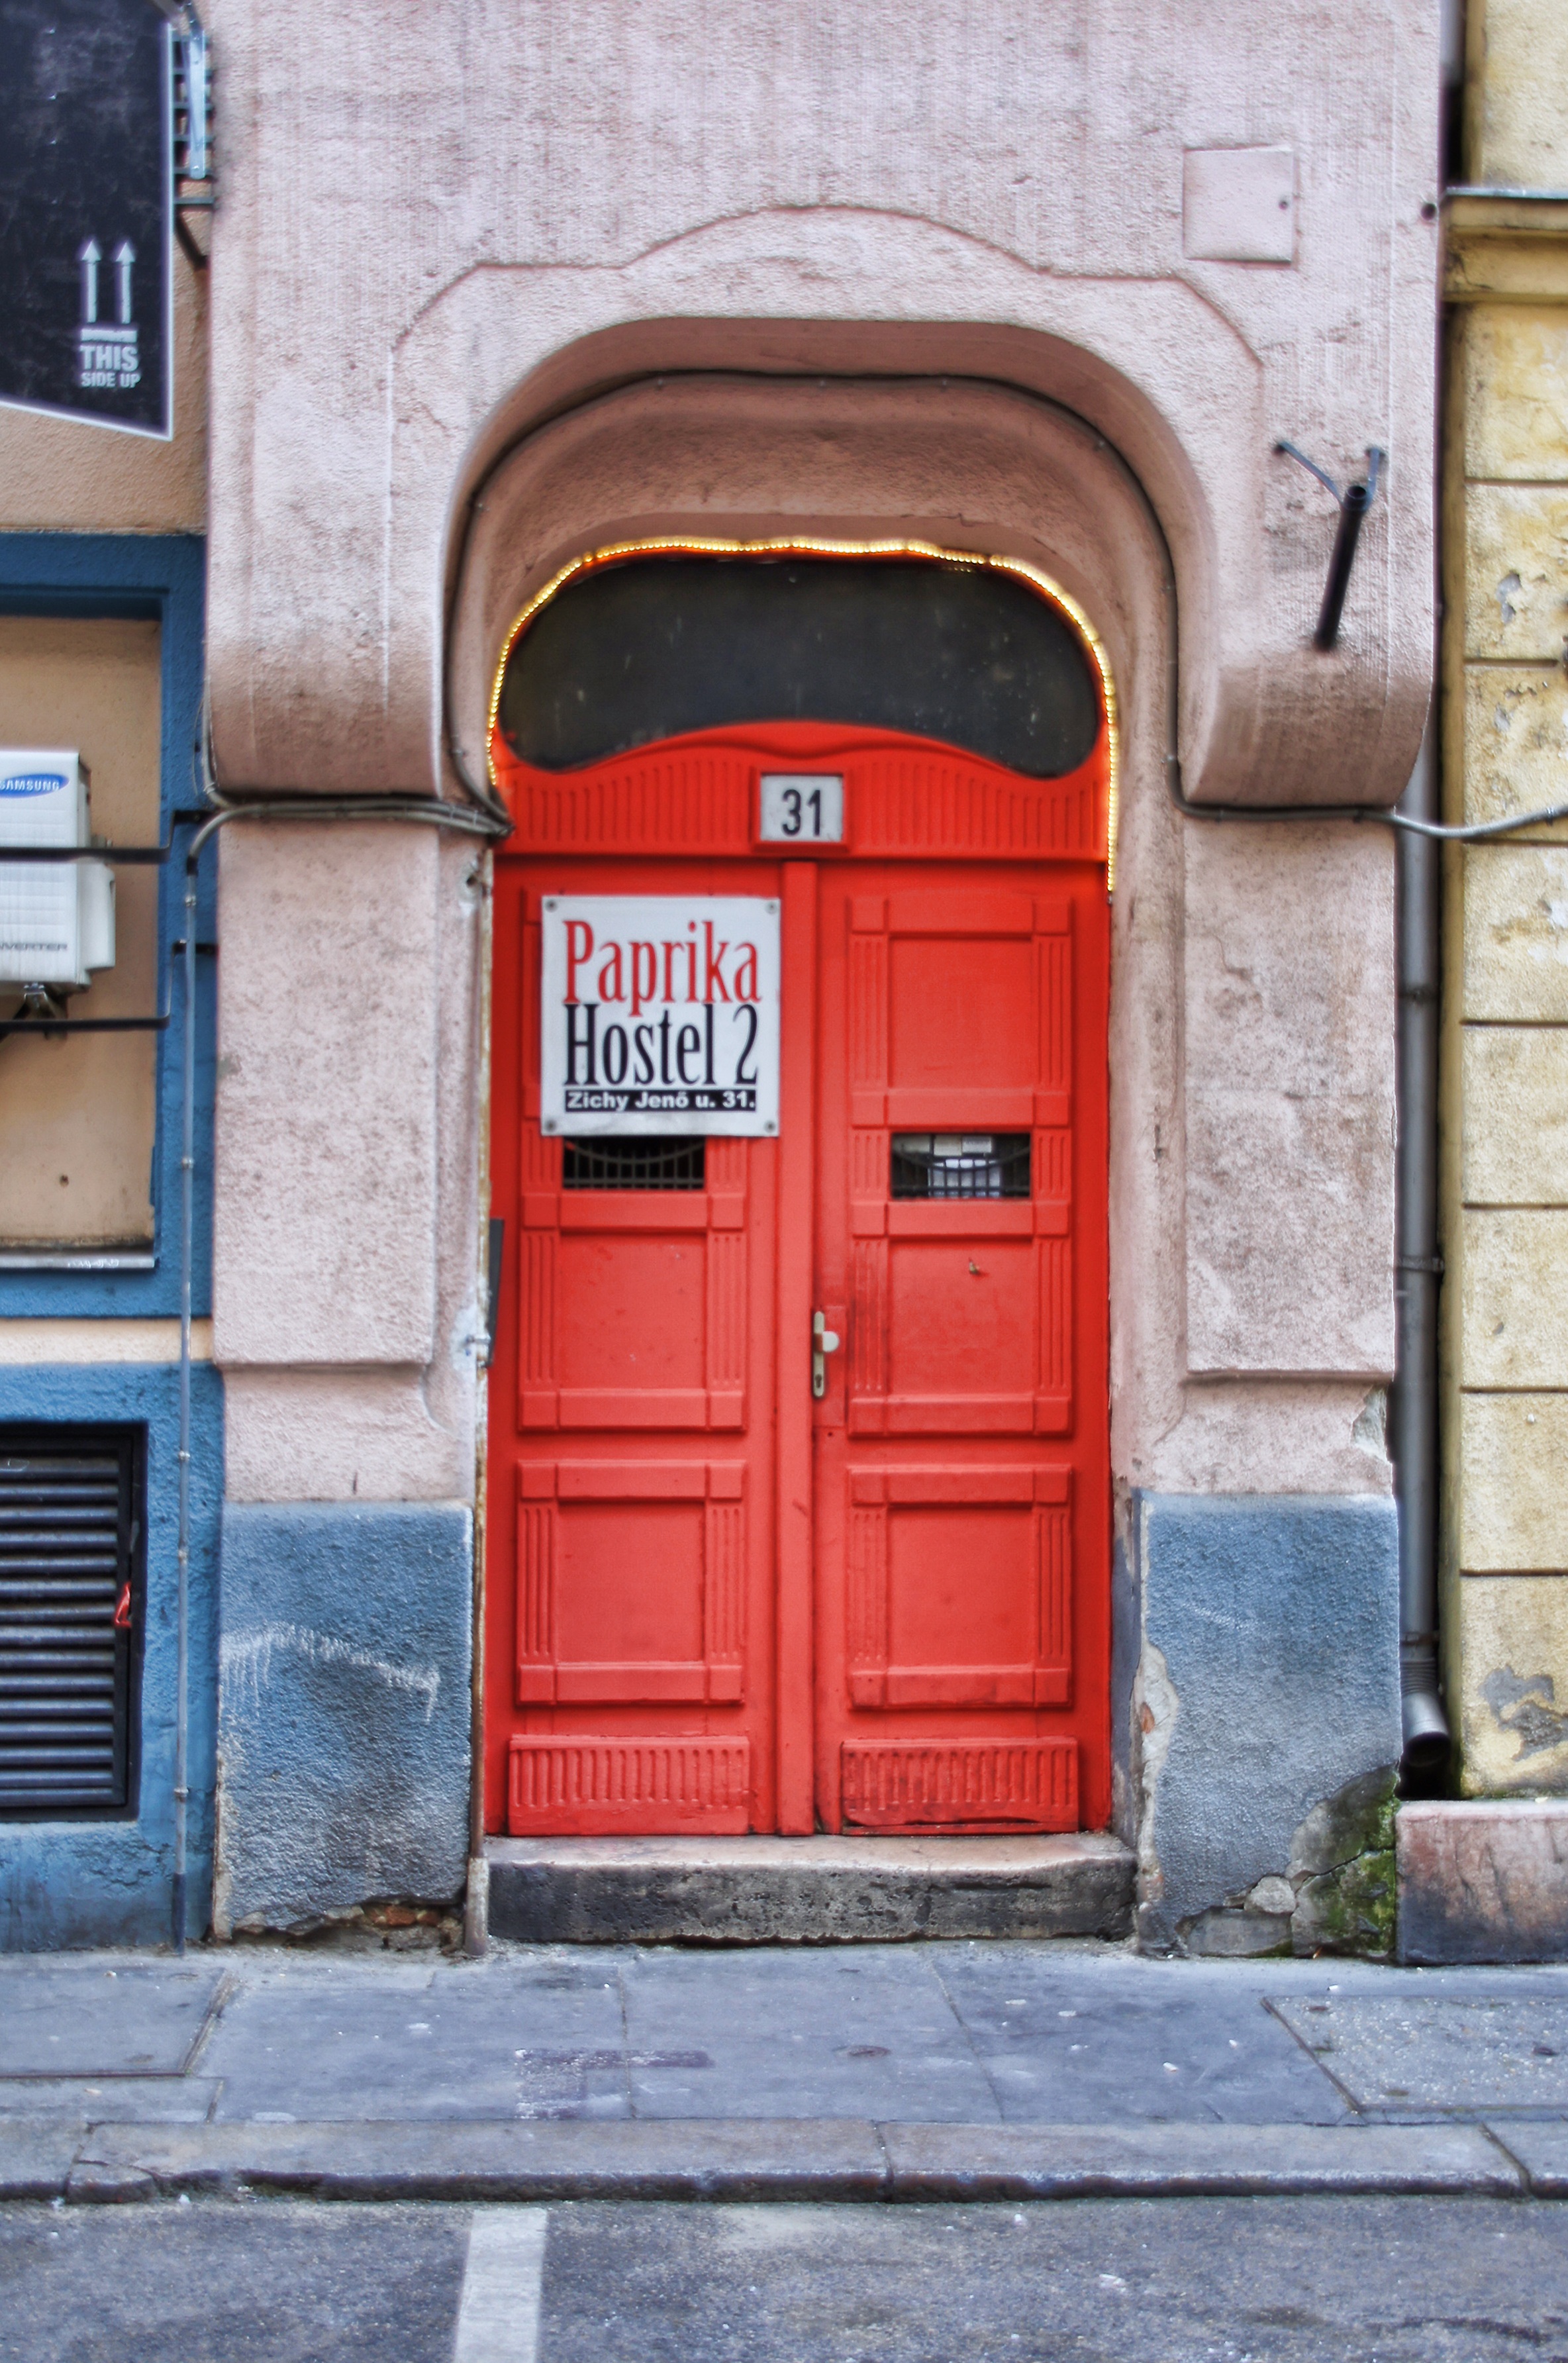
wood, road, street, alley, wall, red, color, facade, blue, door, budapest, hungary, input, housewife, bowever, urban area, telephone booth, post box